Nancy, France

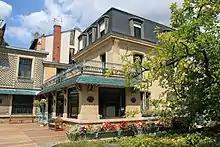
Museum of the "École de Nancy"

The city is known for its World Heritage buildings at the Place Stanislas, which was opened April 2005 by Jacques Chirac after refurbishment.